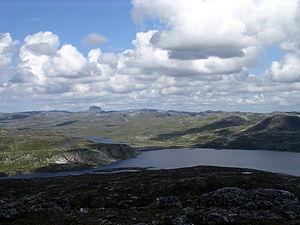
Les Alpes scandinaves ou Scandes sont une chaîne de montagnes s'étendant tout le long de la côte ouest de la péninsule Scandinave. Elles couvrent l'essentiel de la Norvège, le Nord-Ouest et l'Ouest de la Suède ainsi qu'une toute petite partie de l'Extrême-Nord de la Finlande. Il s'agit d'une des plus importantes chaînes de montagnes d'Europe, s'étirant du sud-ouest au nord-est sur 1 700 km, avec une largeur maximale de 300 km. La chaîne possède deux zones de haute altitude, une au sud de la Norvège, autour du Jotunheimen où se trouve le Galdhøpiggen, point culminant de la chaîne et du pays concerné, et une autre dans le Nord de la Suède, avec le Kebnekaise, point culminant du pays — le point culminant de Finlande se trouve aussi dans la chaîne : il s'agit du Halti.
Le Hardangervidda est un plateau des Alpes scandinaves situé en Norvège, à mi-chemin entre Bergen et la capitale Oslo. C'est le plus grand plateau européen intégralement situé au-delà de la limite des arbres.
Le Parc national de Hardangervidda est le plus grand parc national de Norvège continentale avec ses 3 422 km². Il est situé au sud du pays, à la frontière des comtés d'Innlandet, de Vestfold og Telemark et de Viken. Il fut fondé en 1981.